André Lubaya

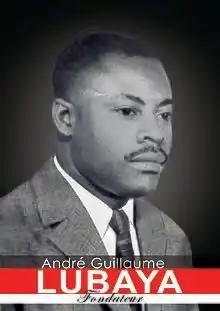

André Guillaume Lubaya (28 March 1932 – 2 May 1968) was a Congolese politician who served twice as the President of Kasai Province and later as the Minister of Economy of the Democratic Republic of the Congo. He was the founder of the African Democratic Union (UDA) political party.